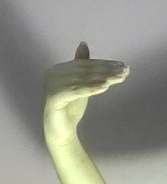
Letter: khaa